Michael Cashmore

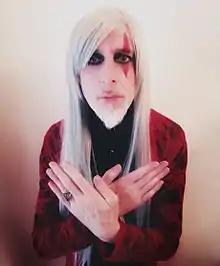
Michael Cashmore in 2017

Cashmore was initiated into The Temple Ov Psychick Youth in 1985 under the name Eden 99, a movement connected to the band Psychic TV and founded by Genesis P-Orridge.